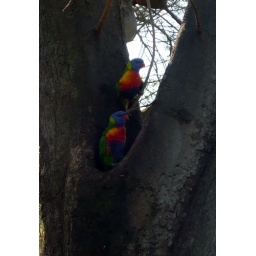
Using a bird bath in the tree branches.